Bali Democracy Forum

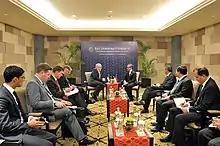
The sixth meeting of the Bali Democracy Forum

BDF VI was held on 7–8 November 2013. This forum was chaired by the President of the Republic of Indonesia, Susilo Bambang Yudhoyono, attended by three Heads of State/Government, with the participation from forty-three participants and fifty-two observers. The theme of the BDF VI was “"Consolidating Democracy in Pluralistic Society”."